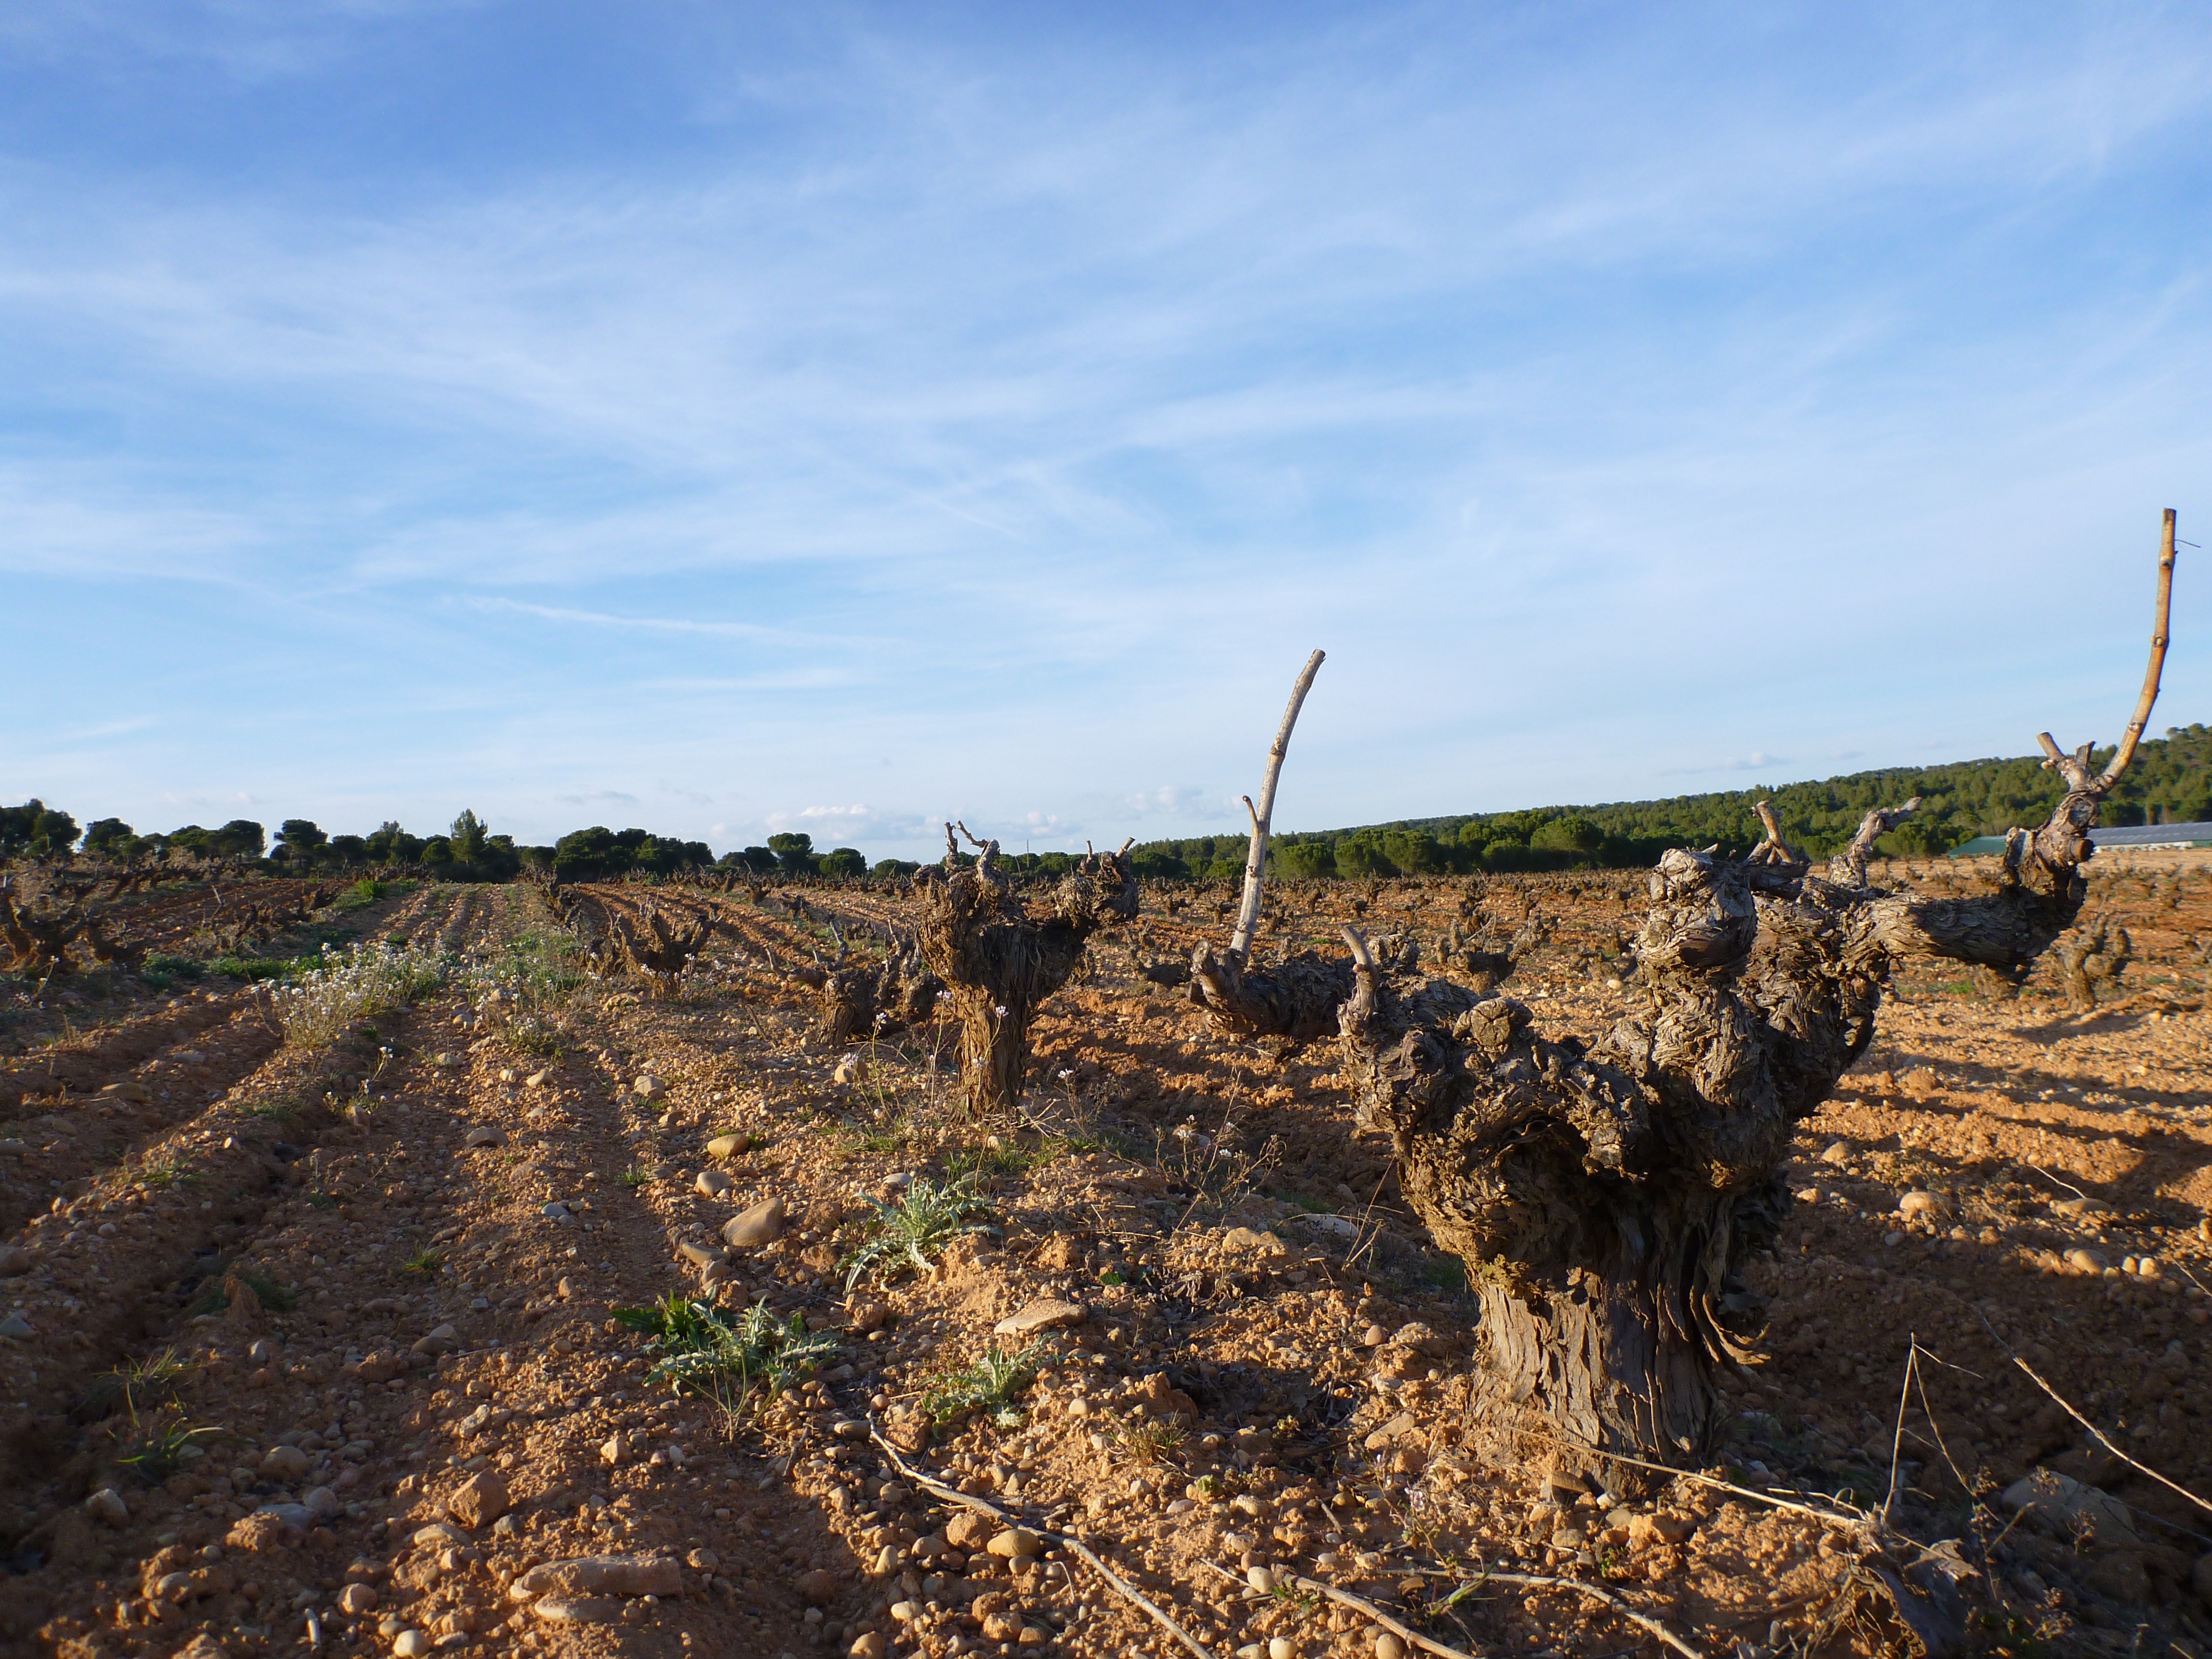
landscape, tree, vine, vineyard, wine, field, farm, rural, mediterranean, produce, crop, soil, agriculture, agricultural, grapevine, spain, growing, cuenca, wine grape